Section 120 of the Constitution of Australia

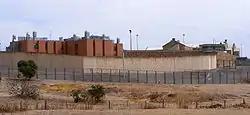
Yatala Labour Prison, South Australia

Every State shall make provision for the detention in its prisons of persons accused or convicted of offences against the laws of the Commonwealth, and for the punishment of persons convicted of such offences, and the Parliament of the Commonwealth may make laws to give effect to this provision.